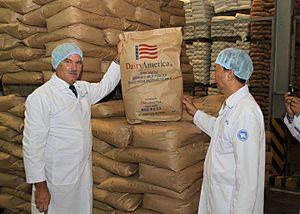
Vinamilk est une entreprise vietnamienne de production de produits laitiers. Elle est fondée en 1976. Son siège est situé à Hô-Chi-Minh-Ville. Elle est détenue à 45 % par le fonds souverain du Vietnam.